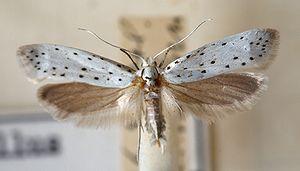
Yponomeuta malinella, l'Hyponomeute du pommier, [du mot grec ancien ὑπονομευτής ] ou « teigne du pommier » sur pommier ou du prunier, est un petit papillon de nuit, mesurant environ un cm de long, quelques millimètres d'épaisseur et d'une envergure de 16 à 23 mm.